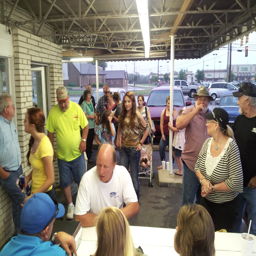
circled the entire building and filled the parking lot .